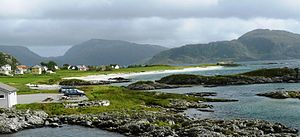
Bremangerlandet
Grotlesanden.
Bremangerlandet er en ø i Bremanger kommune i Vestland i Norge. Området er 153 km2. Det højeste bjerg er Hornelen, 860 meter. I dag er øen forbundet til fastlandet via den undersøiske Skatestraumtunnelen.